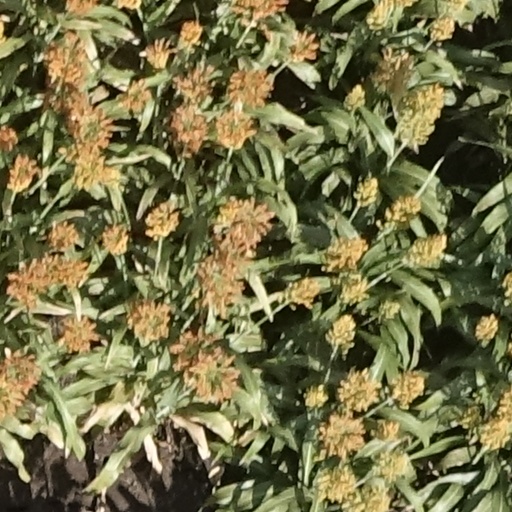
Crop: sorghum